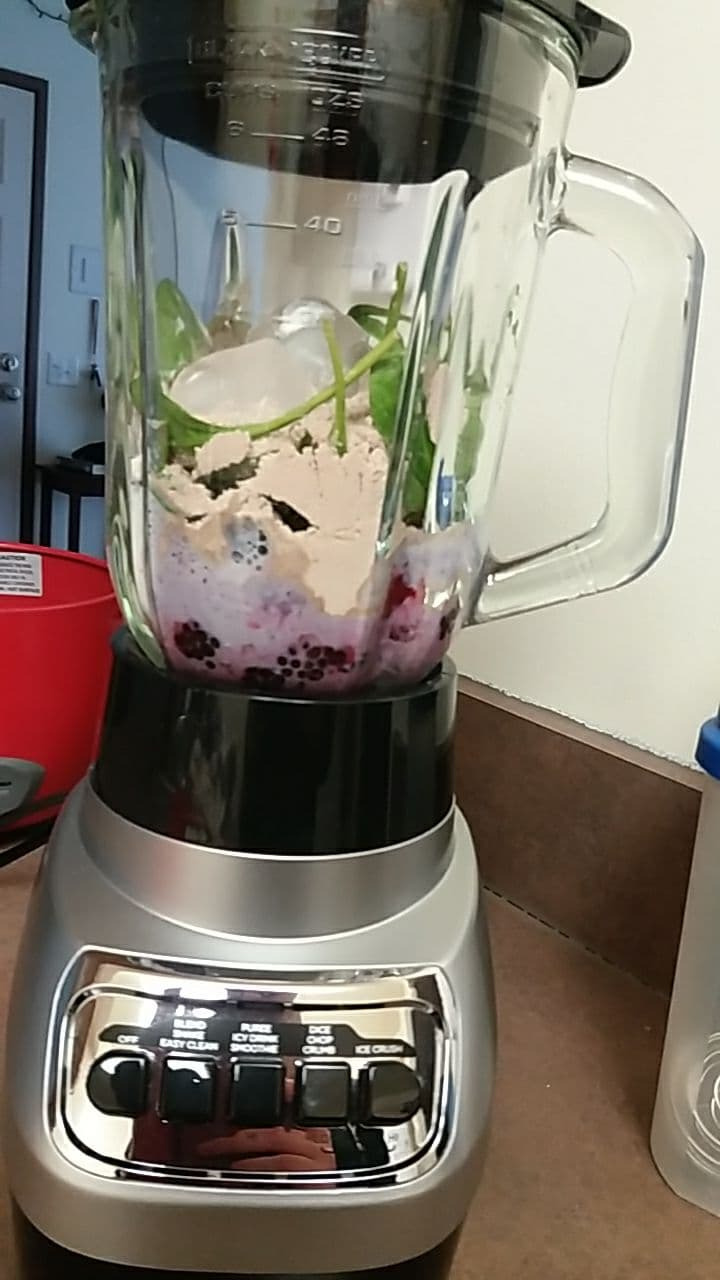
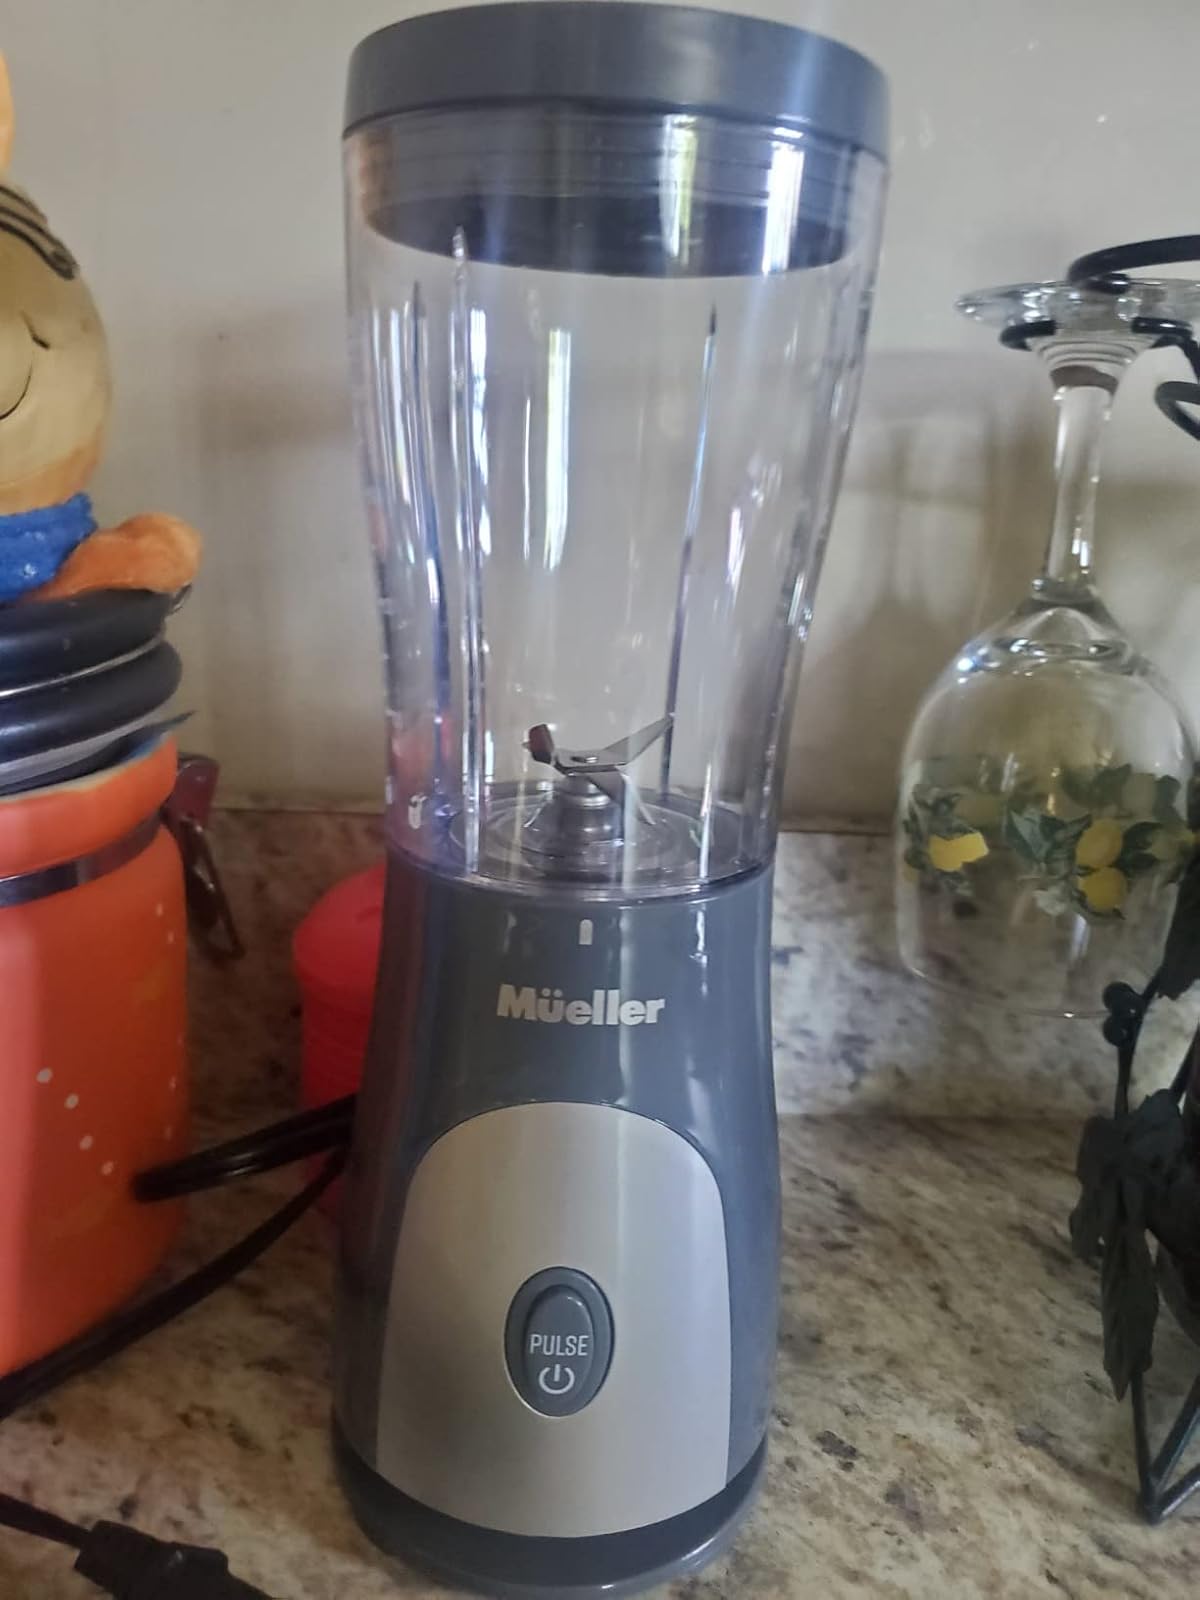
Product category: items_blender
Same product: no